Space debris

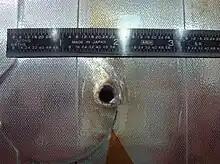
had a major impact on its radiator during STS-118. The entry hole is about , and the exit hole is twice as large.

Space debris includes a glove lost by astronaut Ed White on the first American space-walk (EVA), a camera lost by Michael Collins near Gemini 10, a thermal blanket lost during STS-88, garbage bags jettisoned by Soviet cosmonauts during Mir's 15-year life, a wrench, and a toothbrush. Sunita Williams of STS-116 lost a camera during an EVA. During an STS-120 EVA to reinforce a torn solar panel, a pair of pliers was lost, and in an STS-126 EVA, Heidemarie Stefanyshyn-Piper lost a briefcase-sized tool bag.